Scotland Bridge

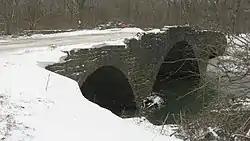
Eastern side of the Scotland Bridge, January 2012

Scotland Bridge, also known as Boone County Bridge #41, was a historic segmental arch bridge located at Clinton Township, Boone County, Indiana. It was built 1901 and rebuilt in 1908, and was a , three-span bridge built of Indiana limestone.